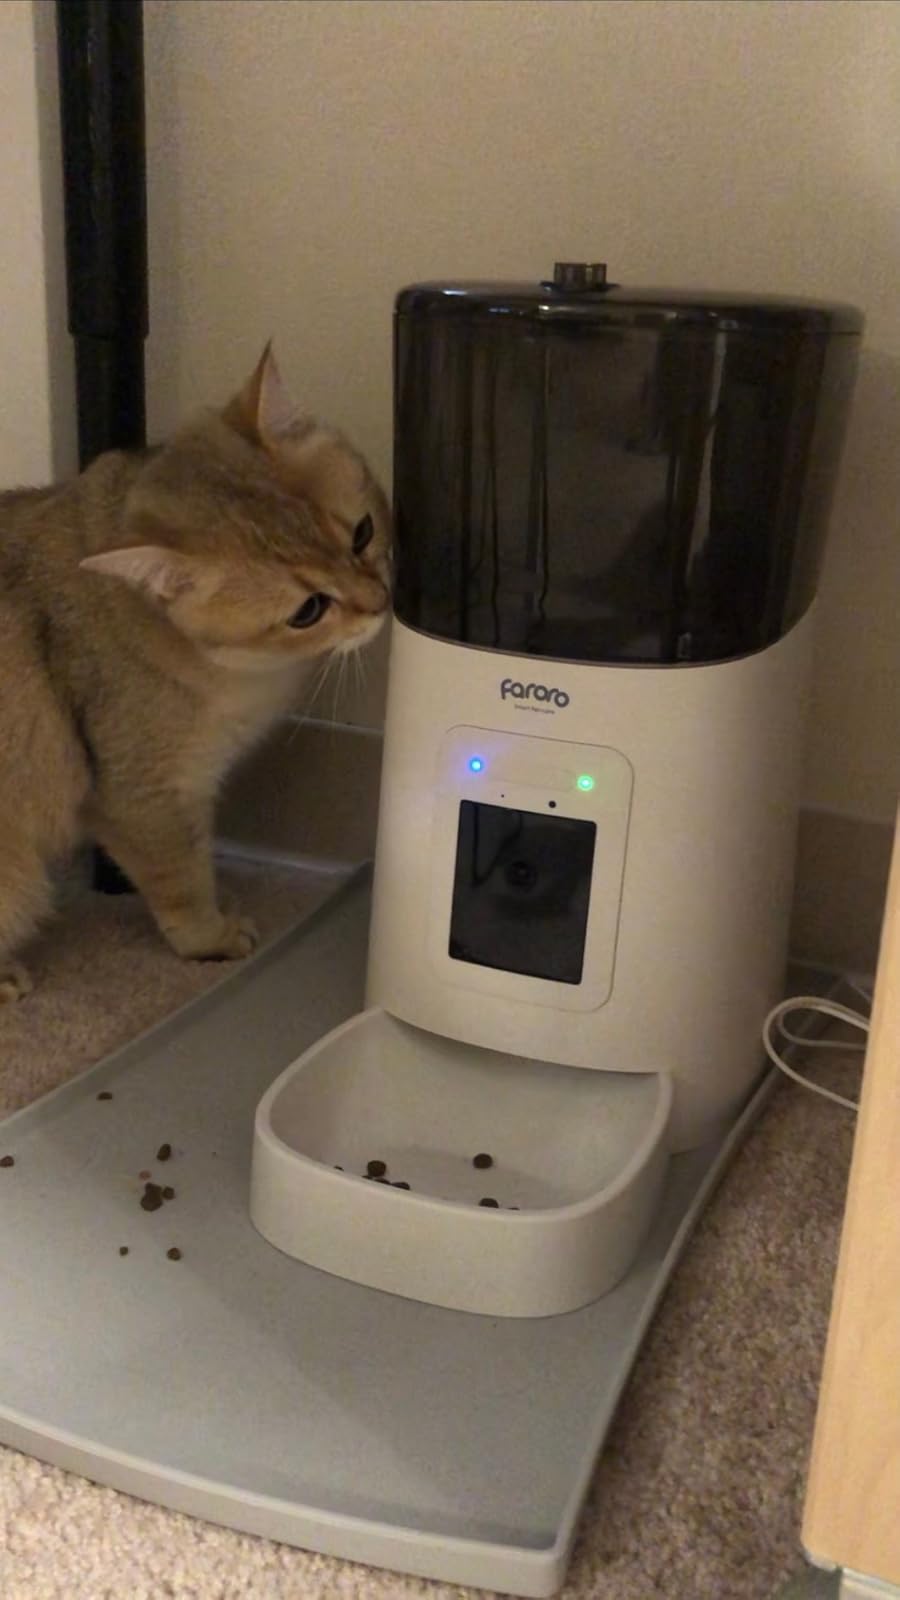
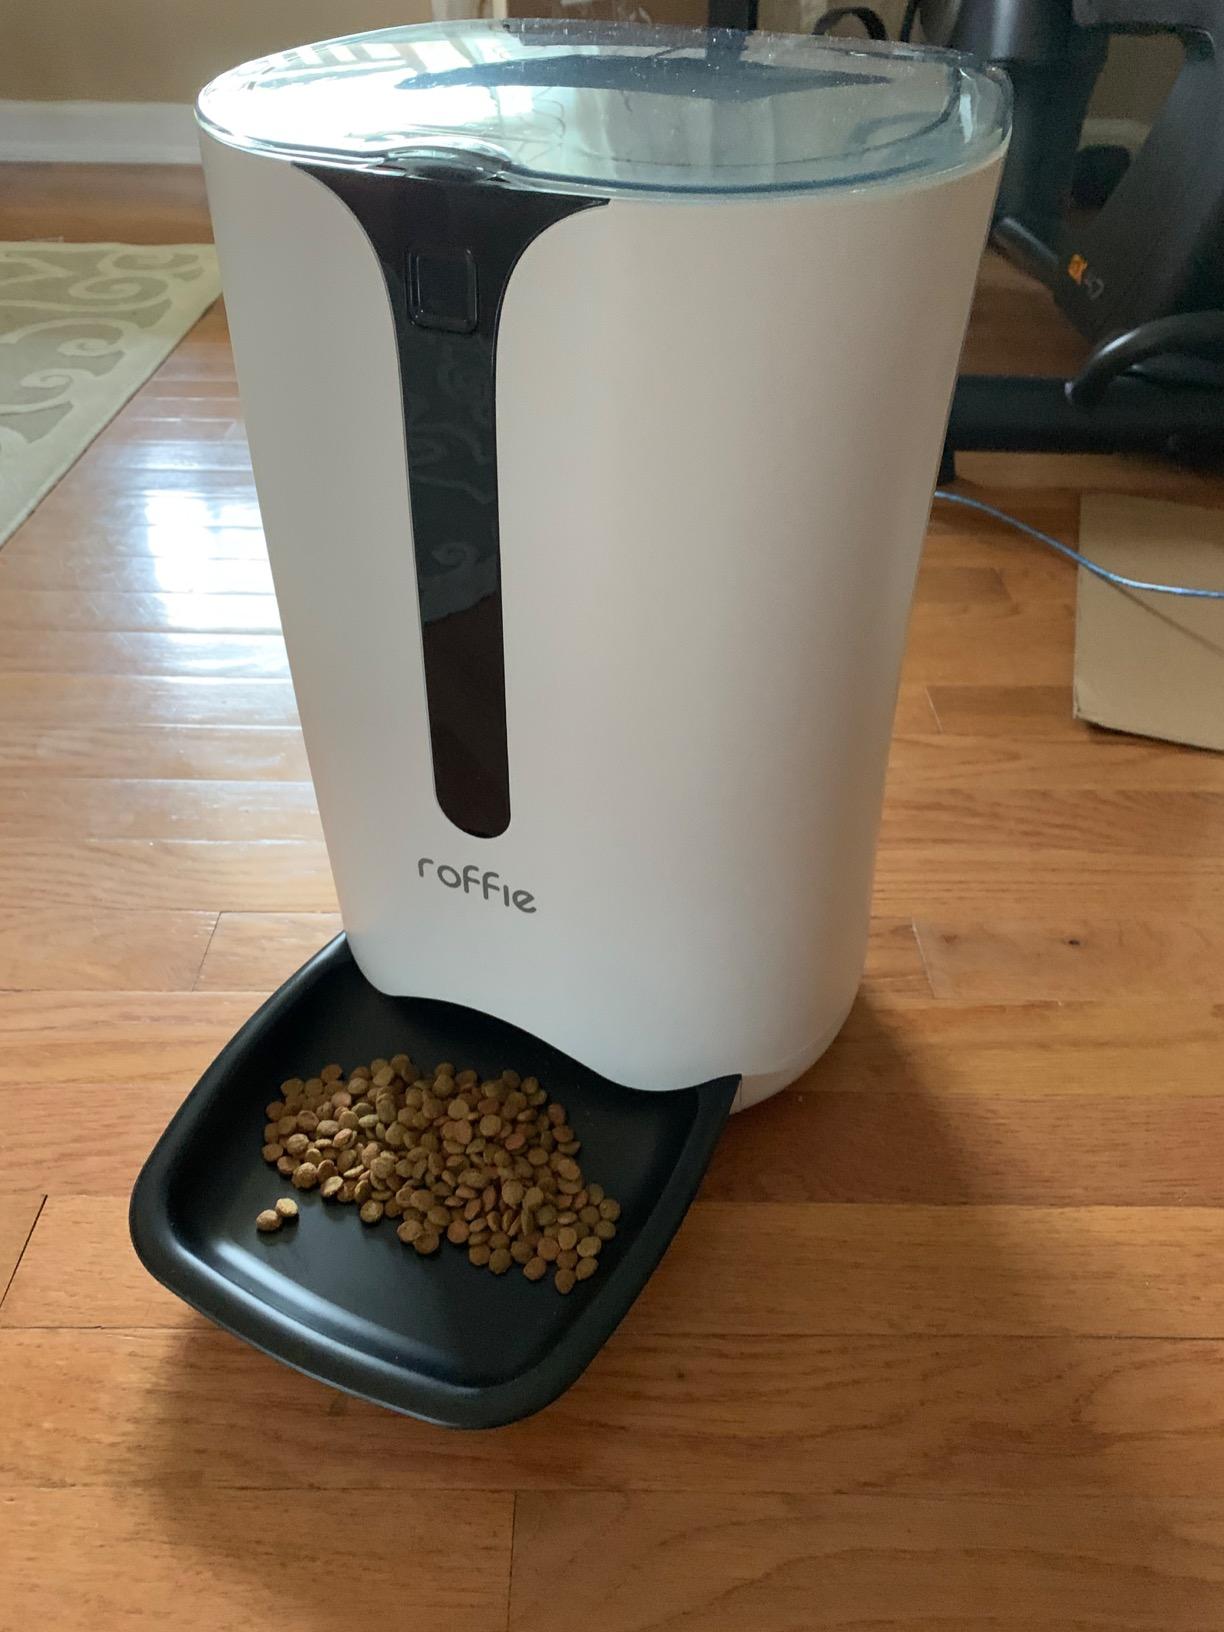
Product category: items_feeder
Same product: no